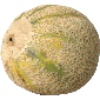
Label: cantaloupe